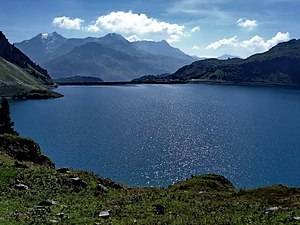
Spullersee
Spullersee
Spullersee er en sø i Vorarlberg i Østrig. Den ligger i Lechquellengebirge i de Nordlige Kalkalper og er kildesø til Lech, hvortil vandet ledes gennem Spullerbach. Søen, der er 1,3 km lang og 800 m bred, ligger i en højde af 1.827 moh og er 56 m dyb. Søen udnyttes energimæssigt af Österreichische Bundesbahnen med kraftværket, der er beliggende i Innerwald i Klostertal. Søen er om sommeren en populær fiskesø, og den er bl.a. berømt for sine store Foreller, hvor man ikke sjældent kan fange eksemplarer, der er helt op til 38 cm lange.